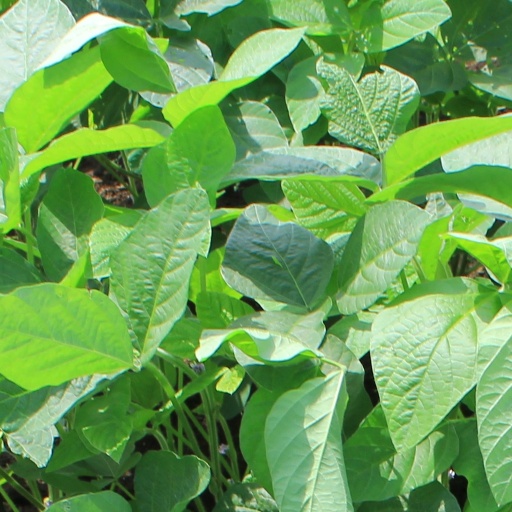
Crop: soybean